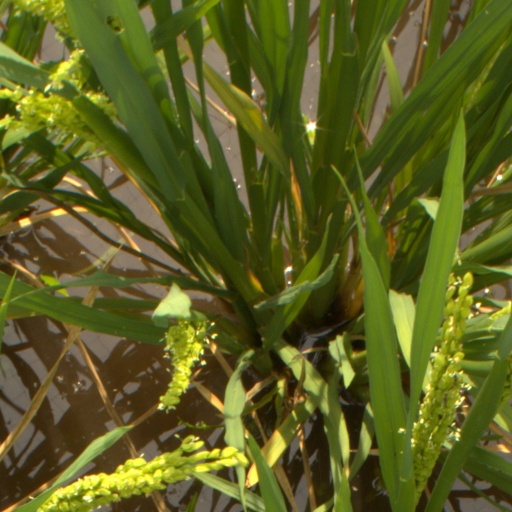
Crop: rice